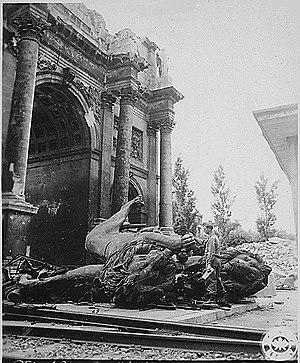
La fonderie royale de Munich est une fonderie d'art coulant exclusivement du bronze qui exista entre 1822 et 1931. Beaucoup de statues de Munich et de ses environs y ont été réalisées.
La Siegestor est un arc de triomphe qui se trouve à Munich en Allemagne.